Cultural heritage

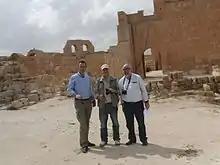
Karl von Habsburg, on a Blue Shield International fact-finding mission in Libya

The protection of cultural heritage should also preserve the particularly sensitive cultural memory, the growing cultural diversity, and the economic basis of a state, a municipality, or a region. Whereby there is also a connection between cultural user disruption or cultural heritage and the cause of flight. But only through fundamental cooperation, including the military units and the planning staff, with the locals can the protection of world heritage sites, archaeological finds, exhibits, and archaeological sites from destruction, looting, and robbery be implemented sustainably. The founding president of Blue Shield International Karl von Habsburg summed it up with the words: "Without the local community and without the local participants, that would be completely impossible".